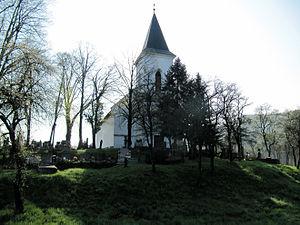
Telkibánya est une commune hongroise située dans le comitat de Borsod-Abaúj-Zemplén en Hongrie septentrionale.